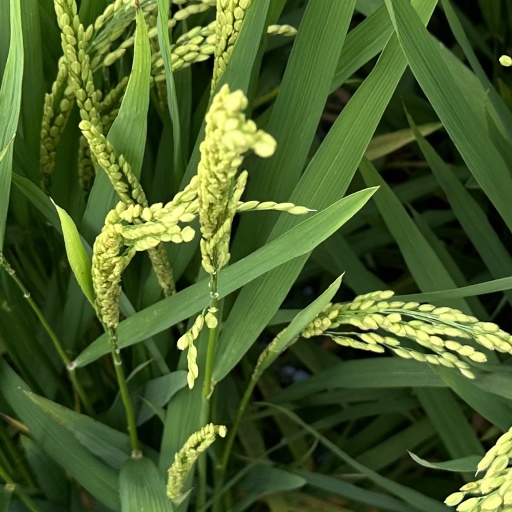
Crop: rice